General Atomics MQ-9 Reaper

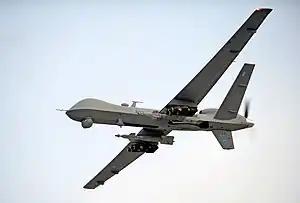
A British MQ-9A Reaper operating over Afghanistan in 2009

On 27 September 2006, the U.S. Congress was notified by the Defense Security Cooperation Agency that the United Kingdom (Brown ministry) was seeking to purchase a pair of MQ-9A Reapers. They were initially operated by No. 39 Squadron from Creech Air Force Base, Nevada, later moving to RAF Waddington. A third MQ-9A was in the process of being purchased by the RAF in 2007. On 9 November 2007, the UK Ministry of Defence (MoD) announced that its Reapers had begun operations in Afghanistan against the Taliban. In April 2008, following the crash of one of the UK's two Reapers, British special forces were sent to recover sensitive material from the wreckage before it was blown up to prevent the enemy from obtaining it. By May 2011, five Reapers were in operation, with a further five on order.